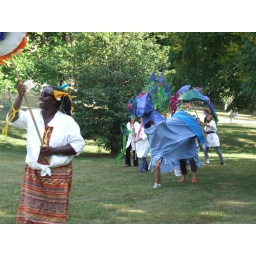
the blue horse struts its stuff in the Graduation Parade